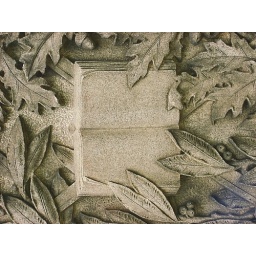
stone sculpture of book surrounded by leaves